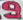
Number: 9